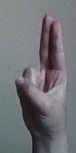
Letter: taa